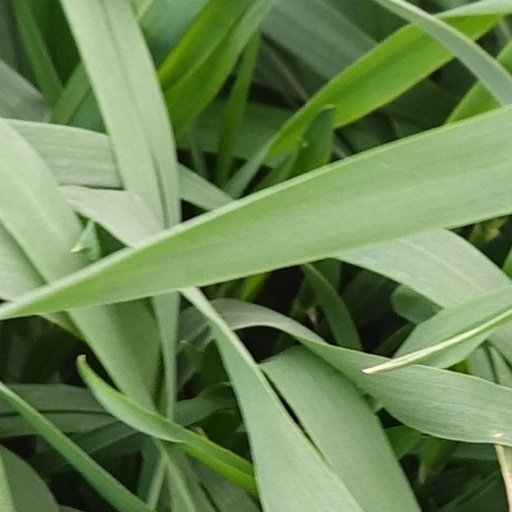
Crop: wheat